The Astorian

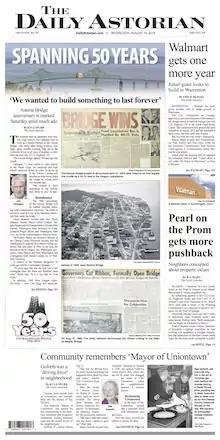
Front page from August 10, 2016

The Astorian, formerly known as The Daily Astorian, is a newspaper, published in Astoria, Oregon, United States, established in 1873, and in publication continuously since then. The paper serves the Astoria, Warrenton, Seaside area, the Long Beach Peninsula, and surrounding areas. The newspaper is published three times each week and is owned by EO Media Group.